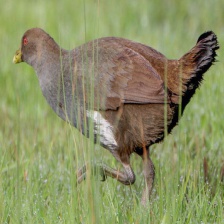
Species: TASMANIAN HEN
Scientific name: TRIBONYX MORTIERII
ImageNet parent category: european_gallinule